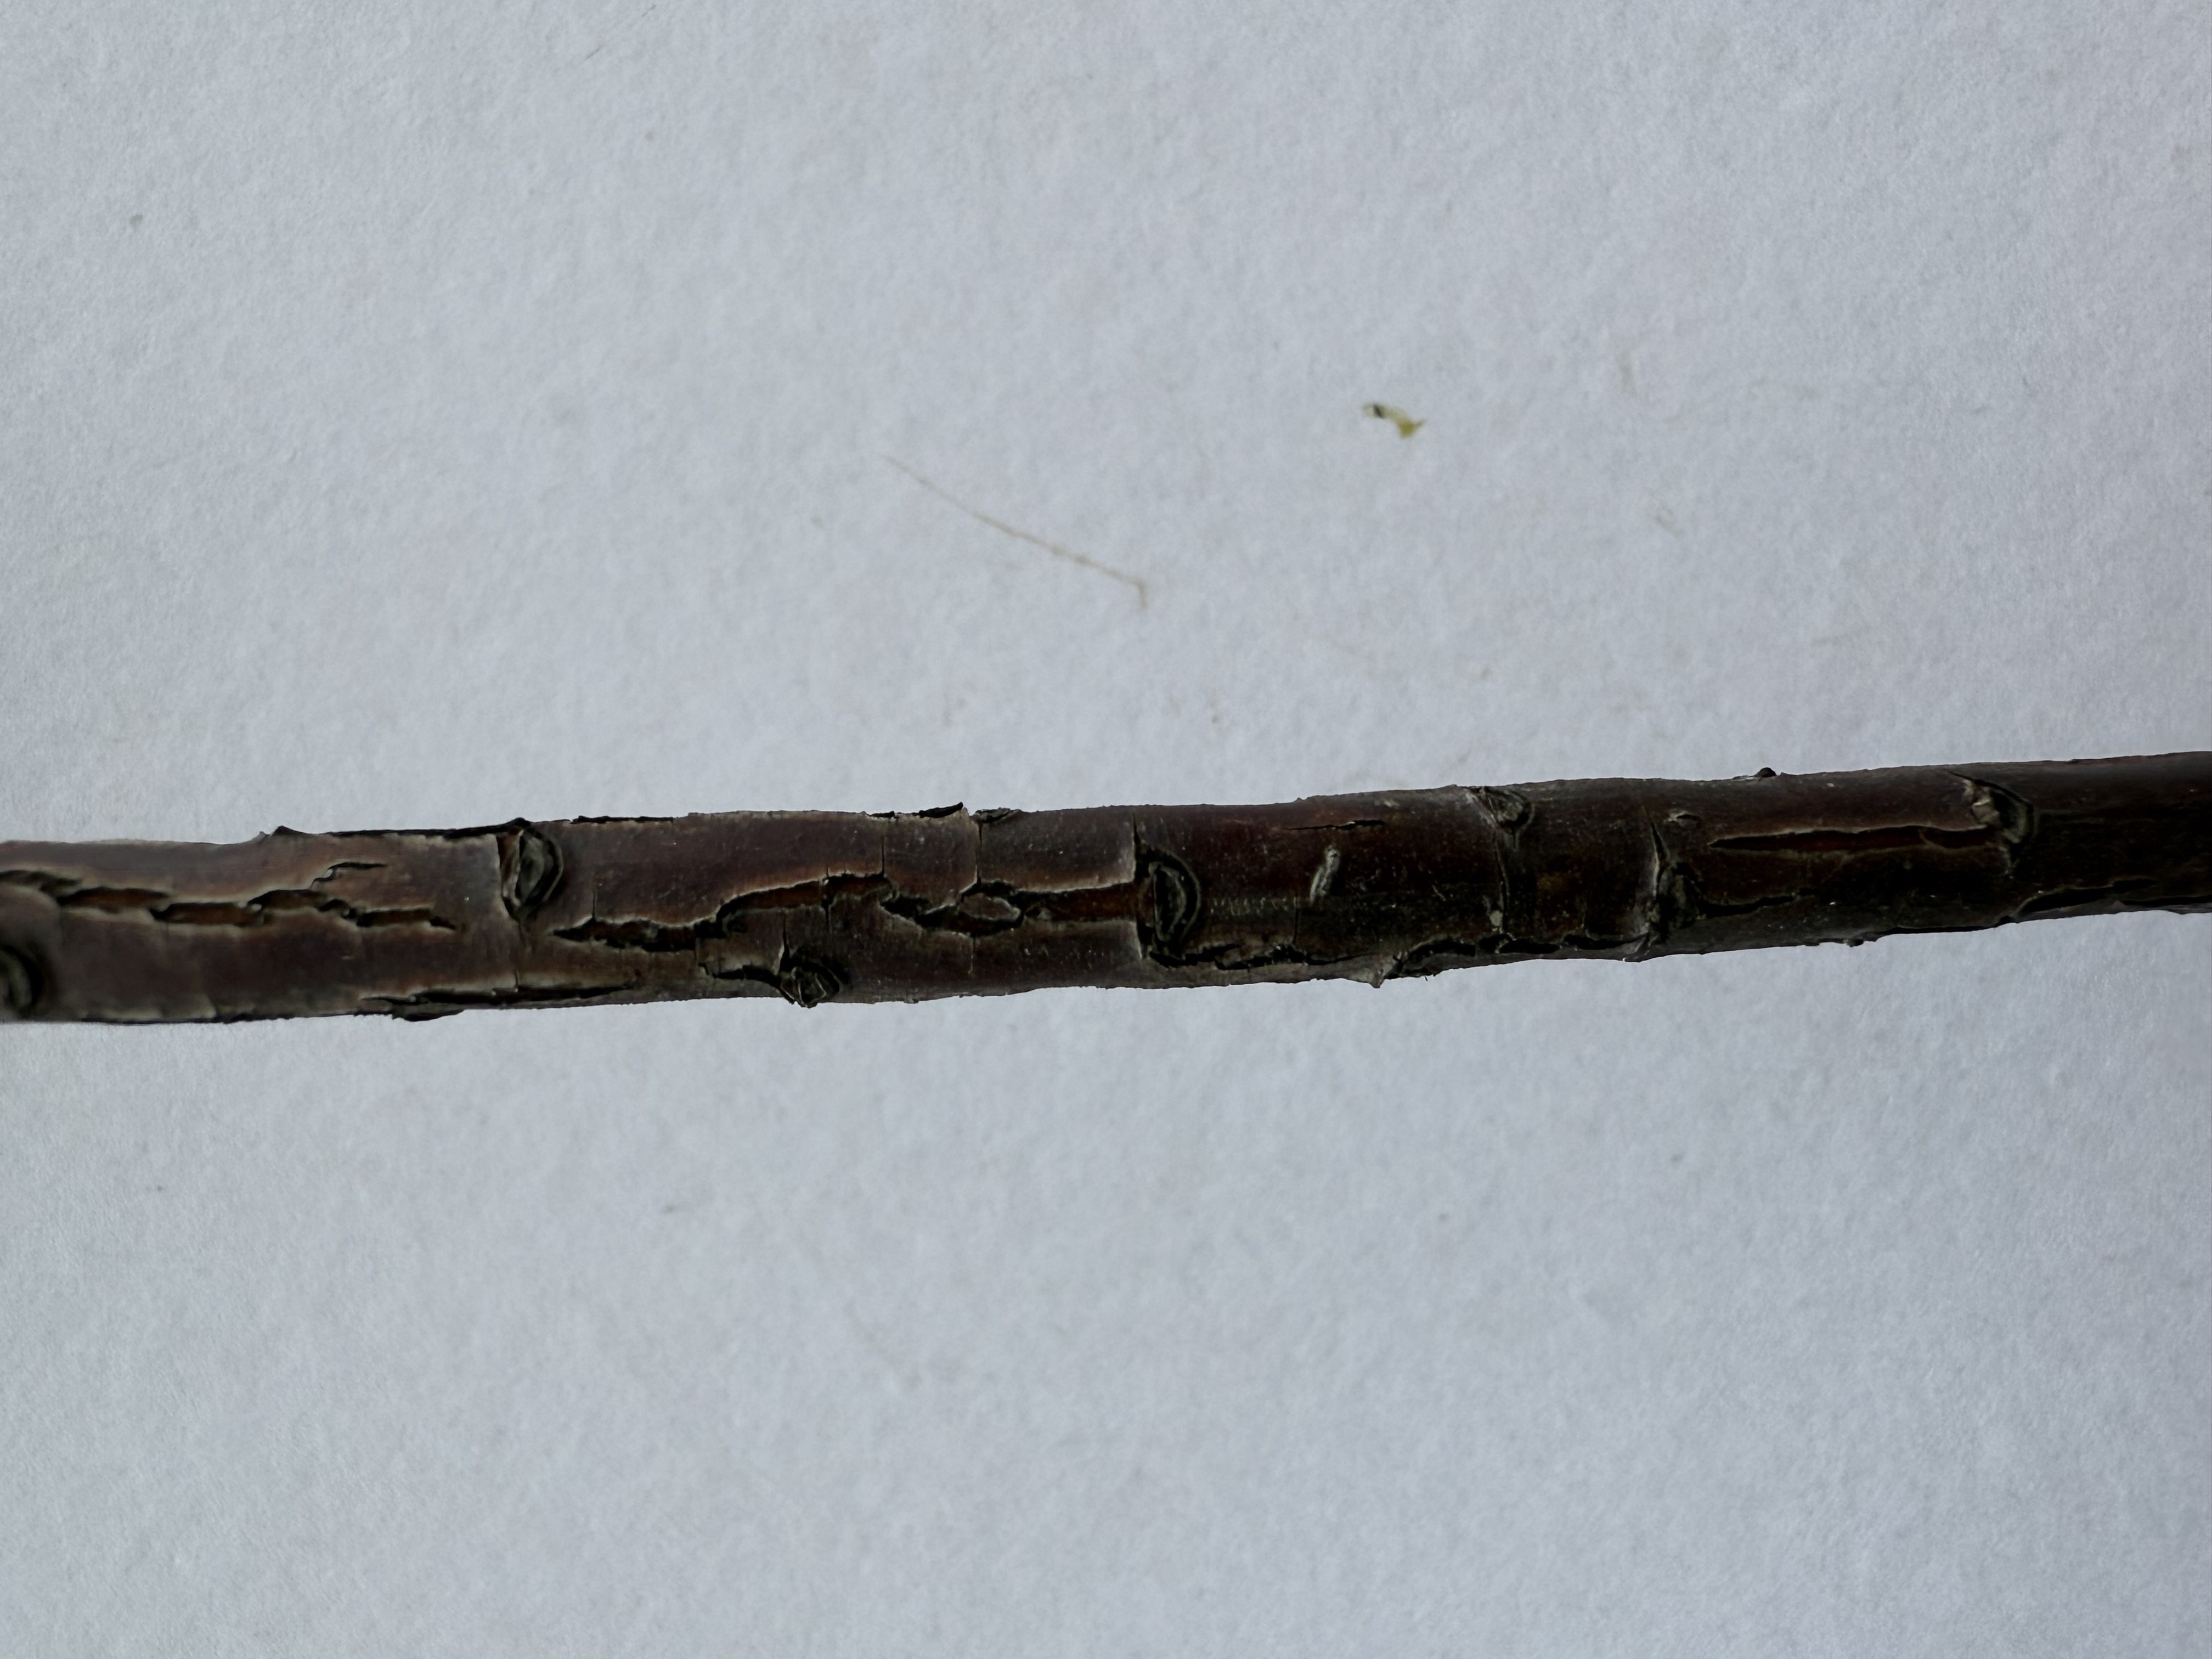
Variety: Strawberry Tree